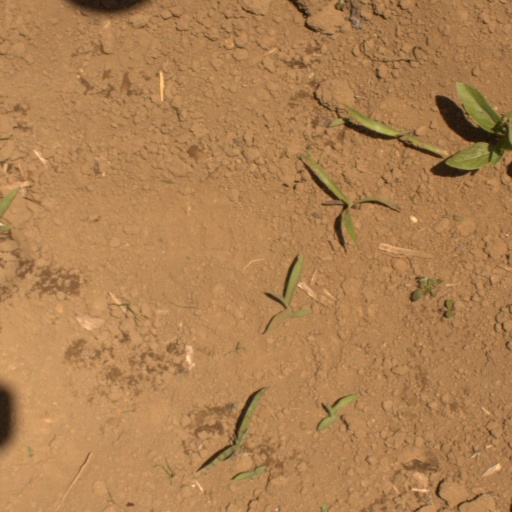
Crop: Jerusalem artichoke